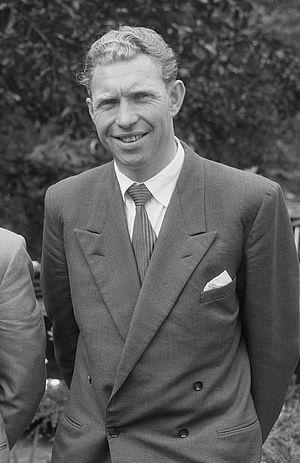
Henk Faanhof est un coureur cycliste néerlandais. Professionnel de 1950 à 1955, il a été champion du monde sur route amateurs en 1949 et vainqueur d'étape du Tour de France 1954.